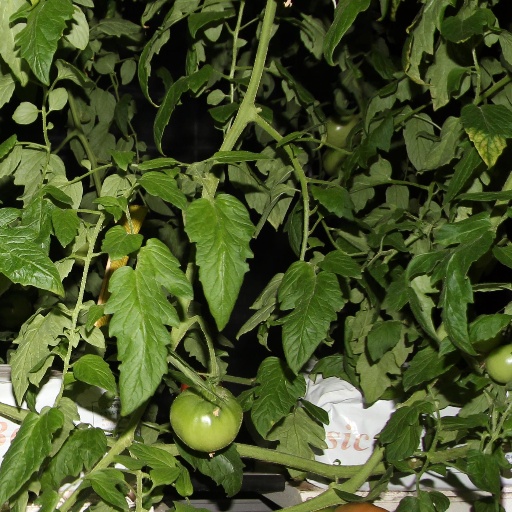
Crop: tomato